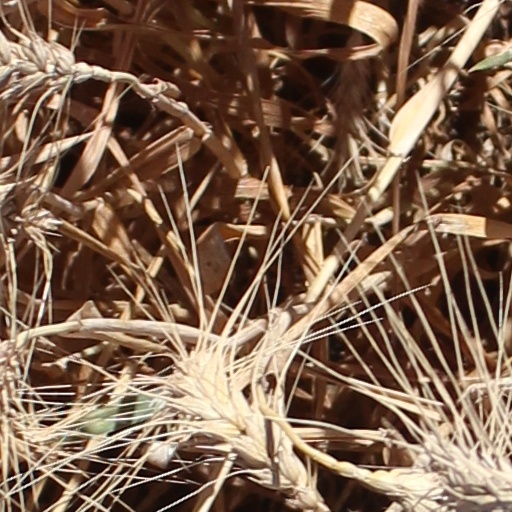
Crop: wheat